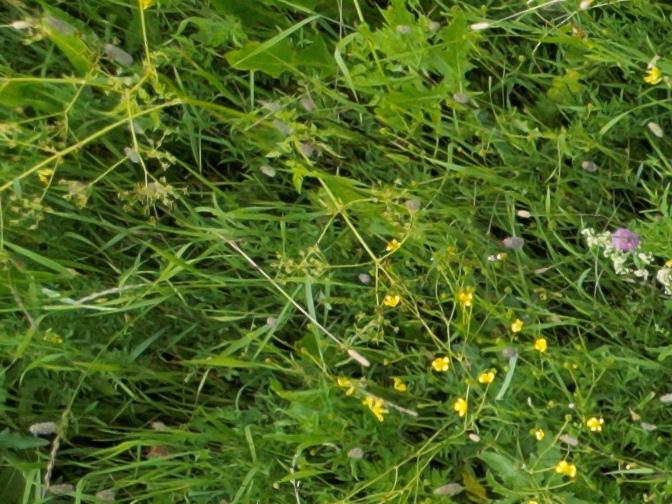
Flowers visible:  daisy flowers, yarrow flowers, yarrow flowers